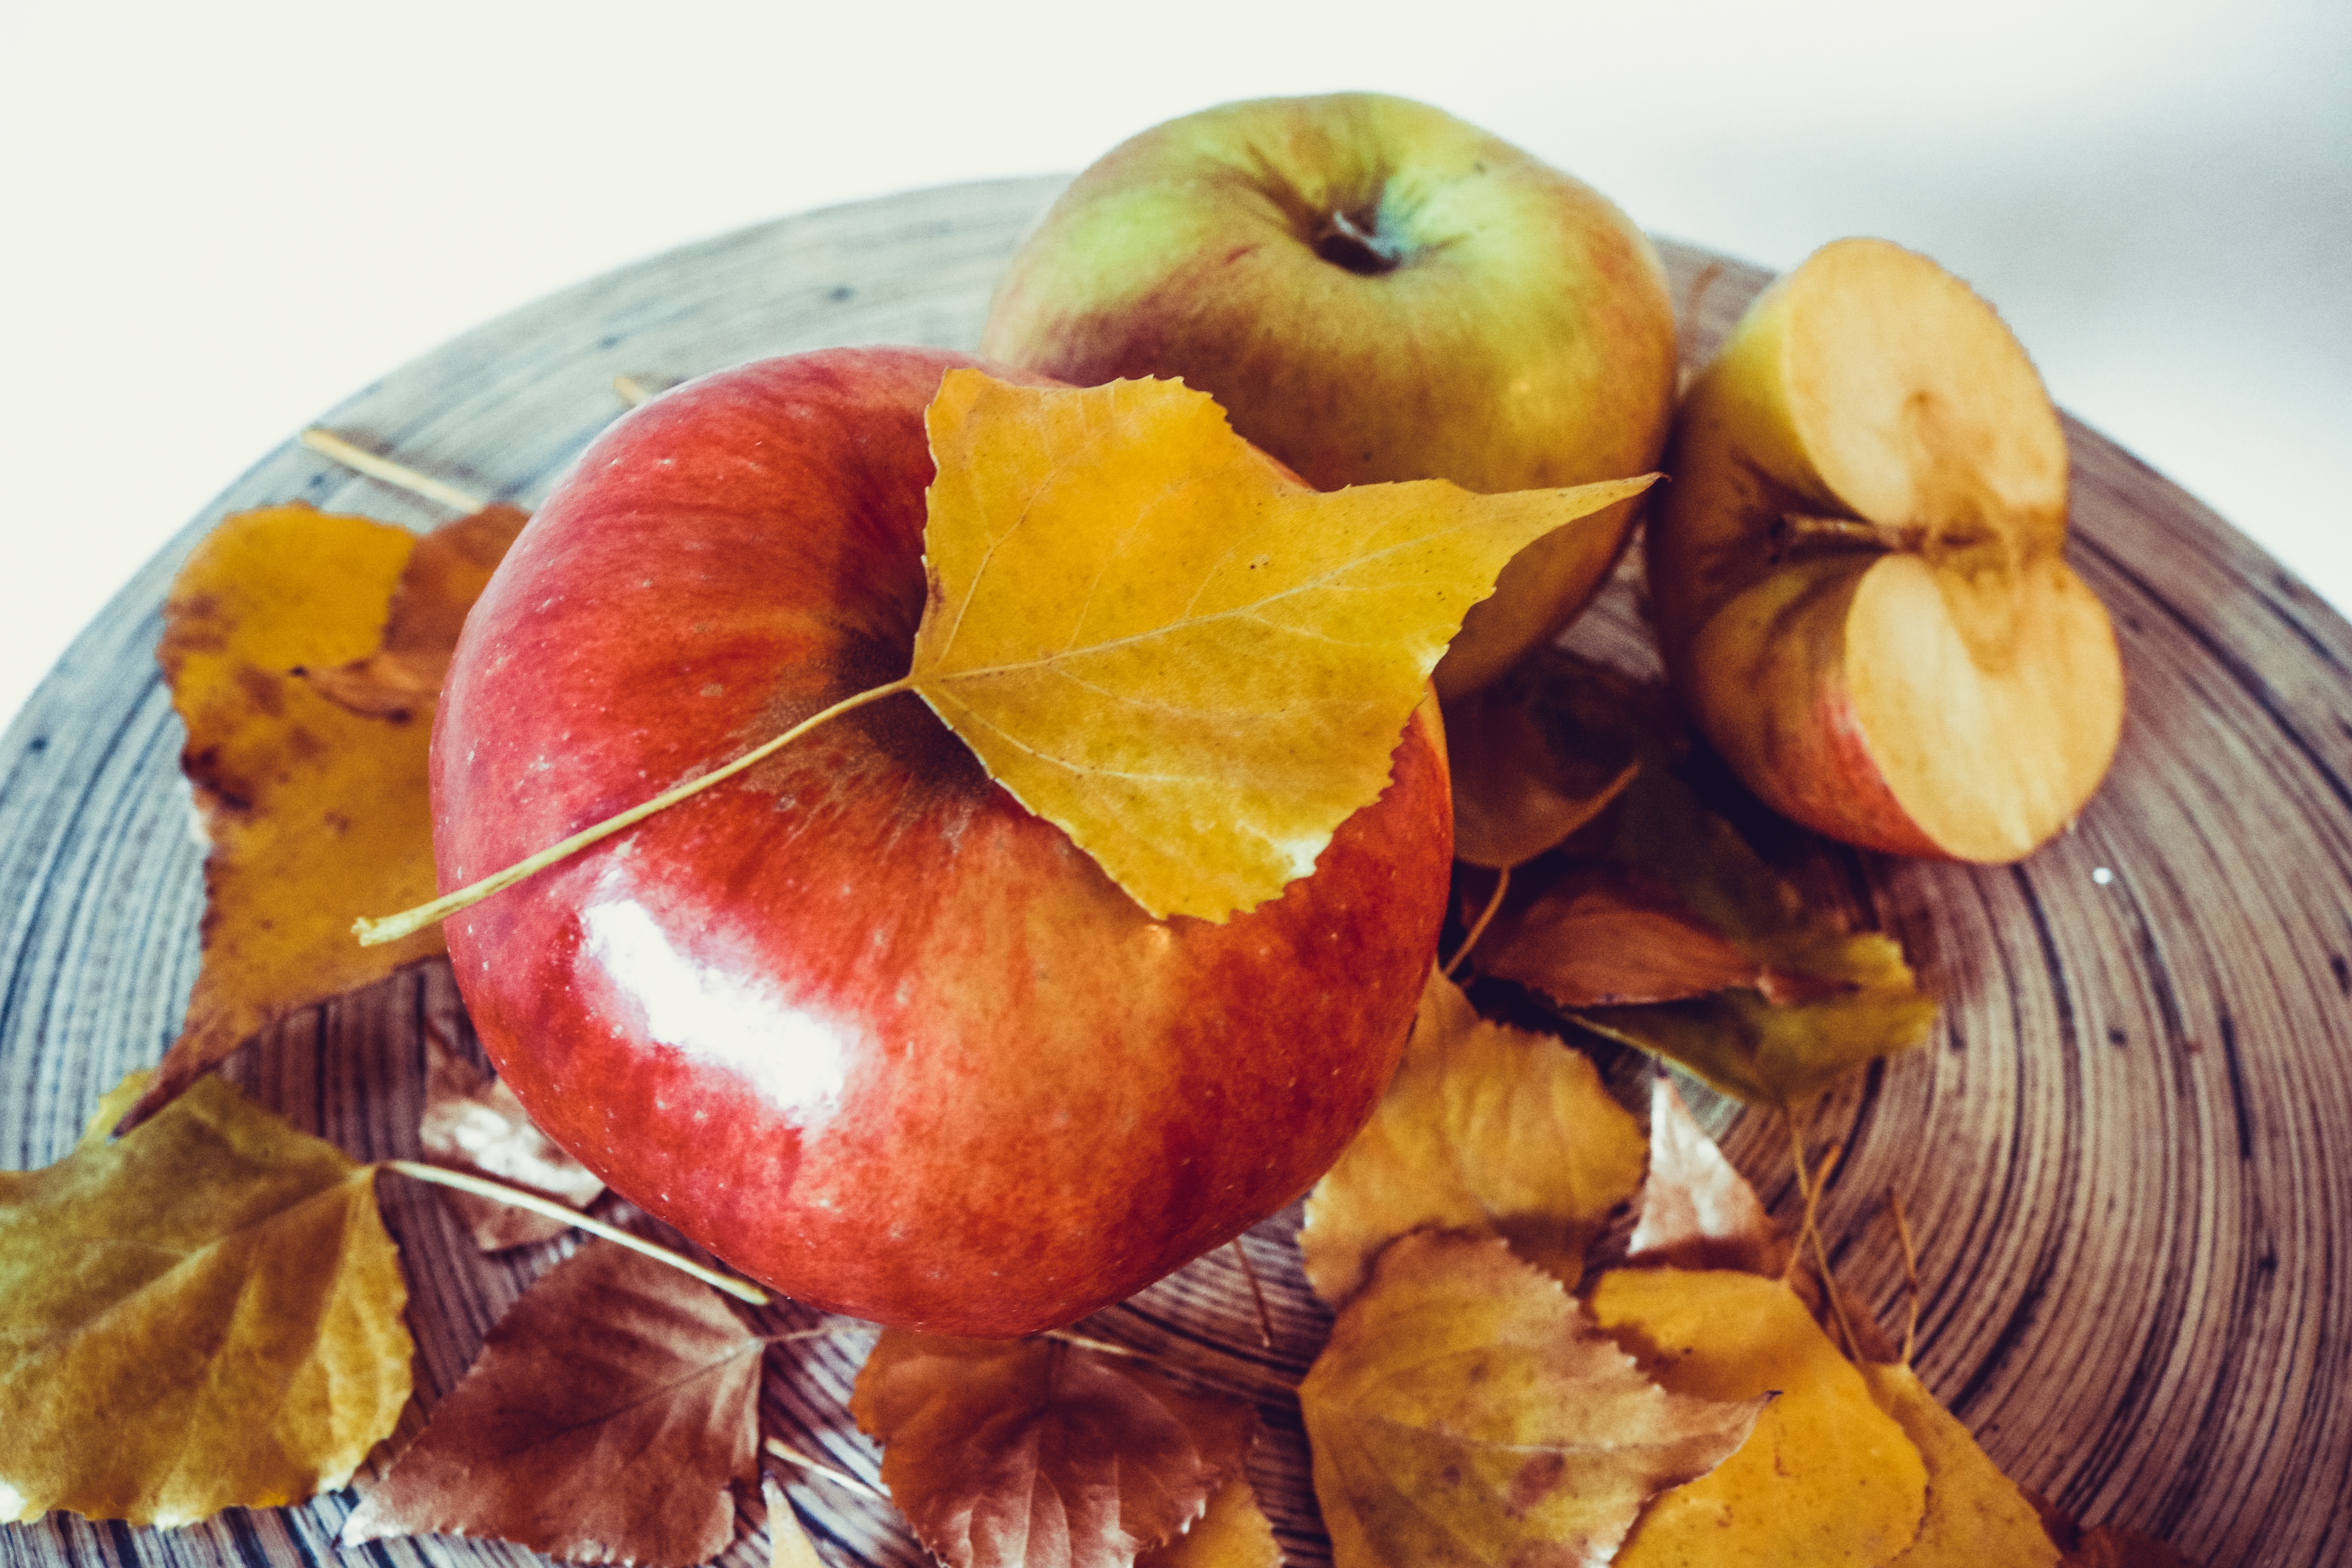
apple, nature, plant, fruit, leaf, fall, food, green, golden, red, harvest, produce, color, autumn, fresh, healthy, still life, season, painting, red apple, leaves, apples, calabaza, persimmon, diospyros, organic, flowering plant, still life photography, land plant